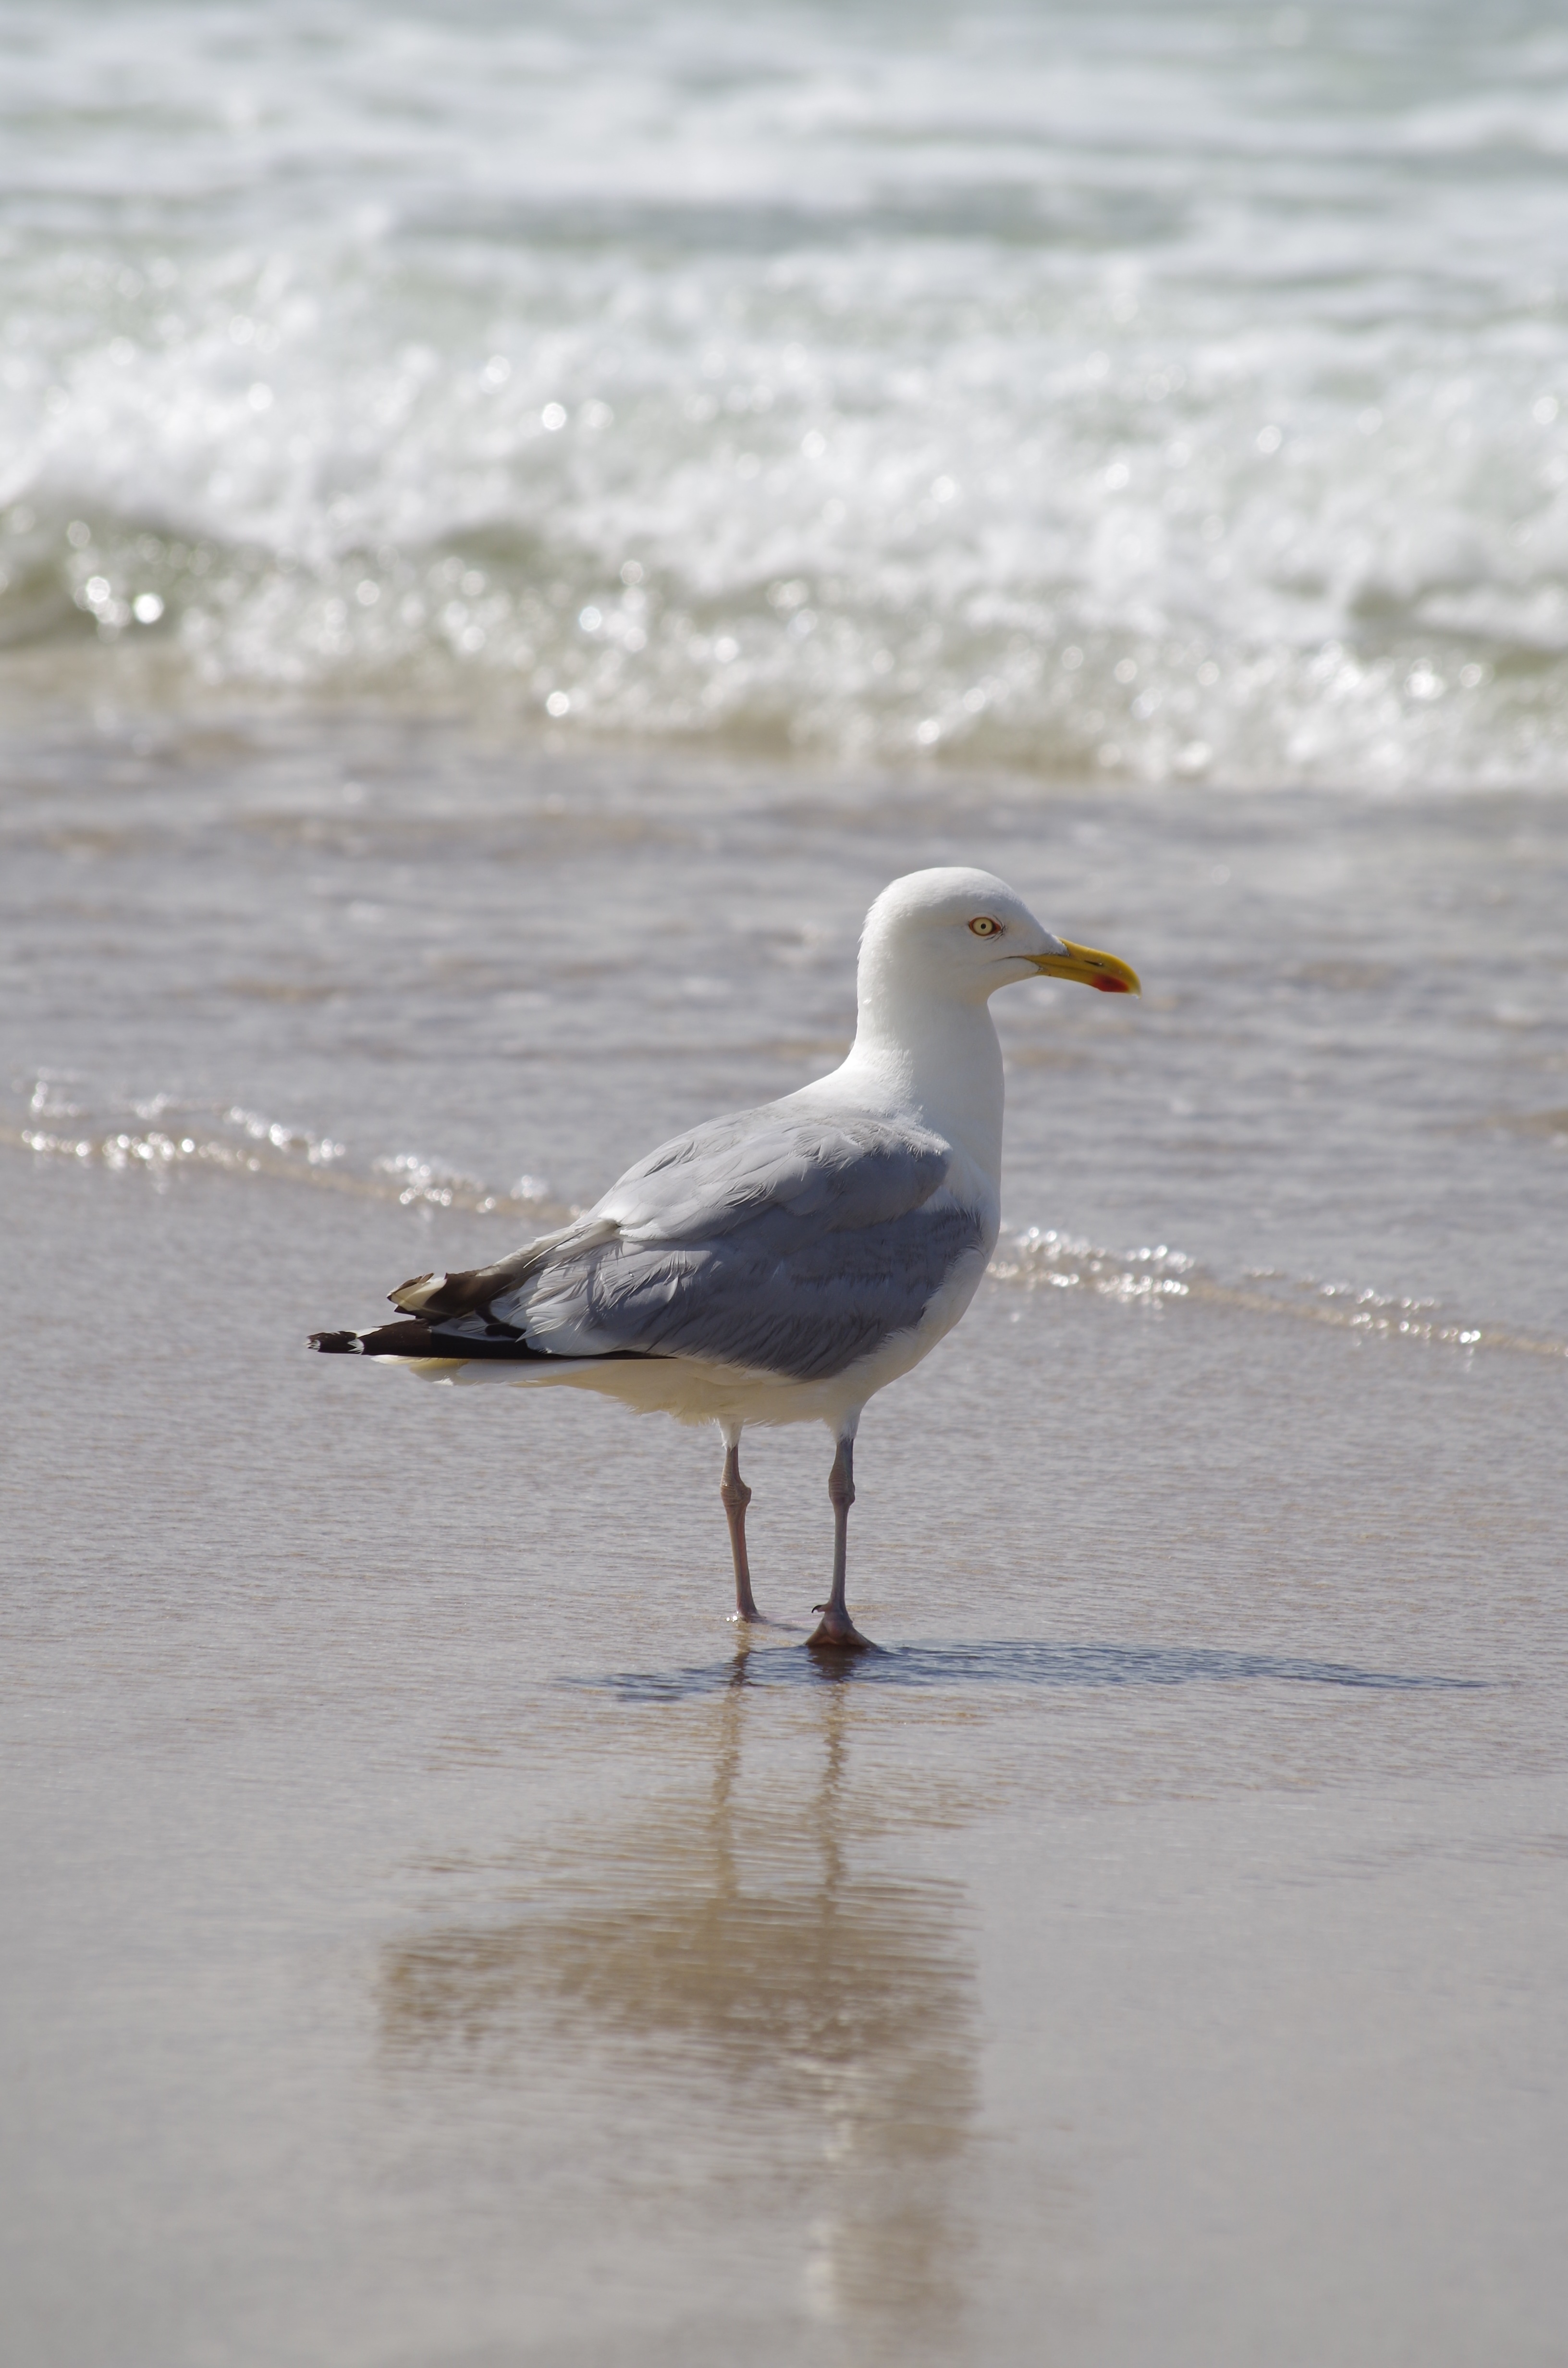
beach, sea, coast, water, ocean, bird, sky, shore, wave, seabird, seagull, gull, beak, birds, north sea, shorebird, charadriiformes, mudflat, european herring gull, great black backed gull, coastal and oceanic landforms